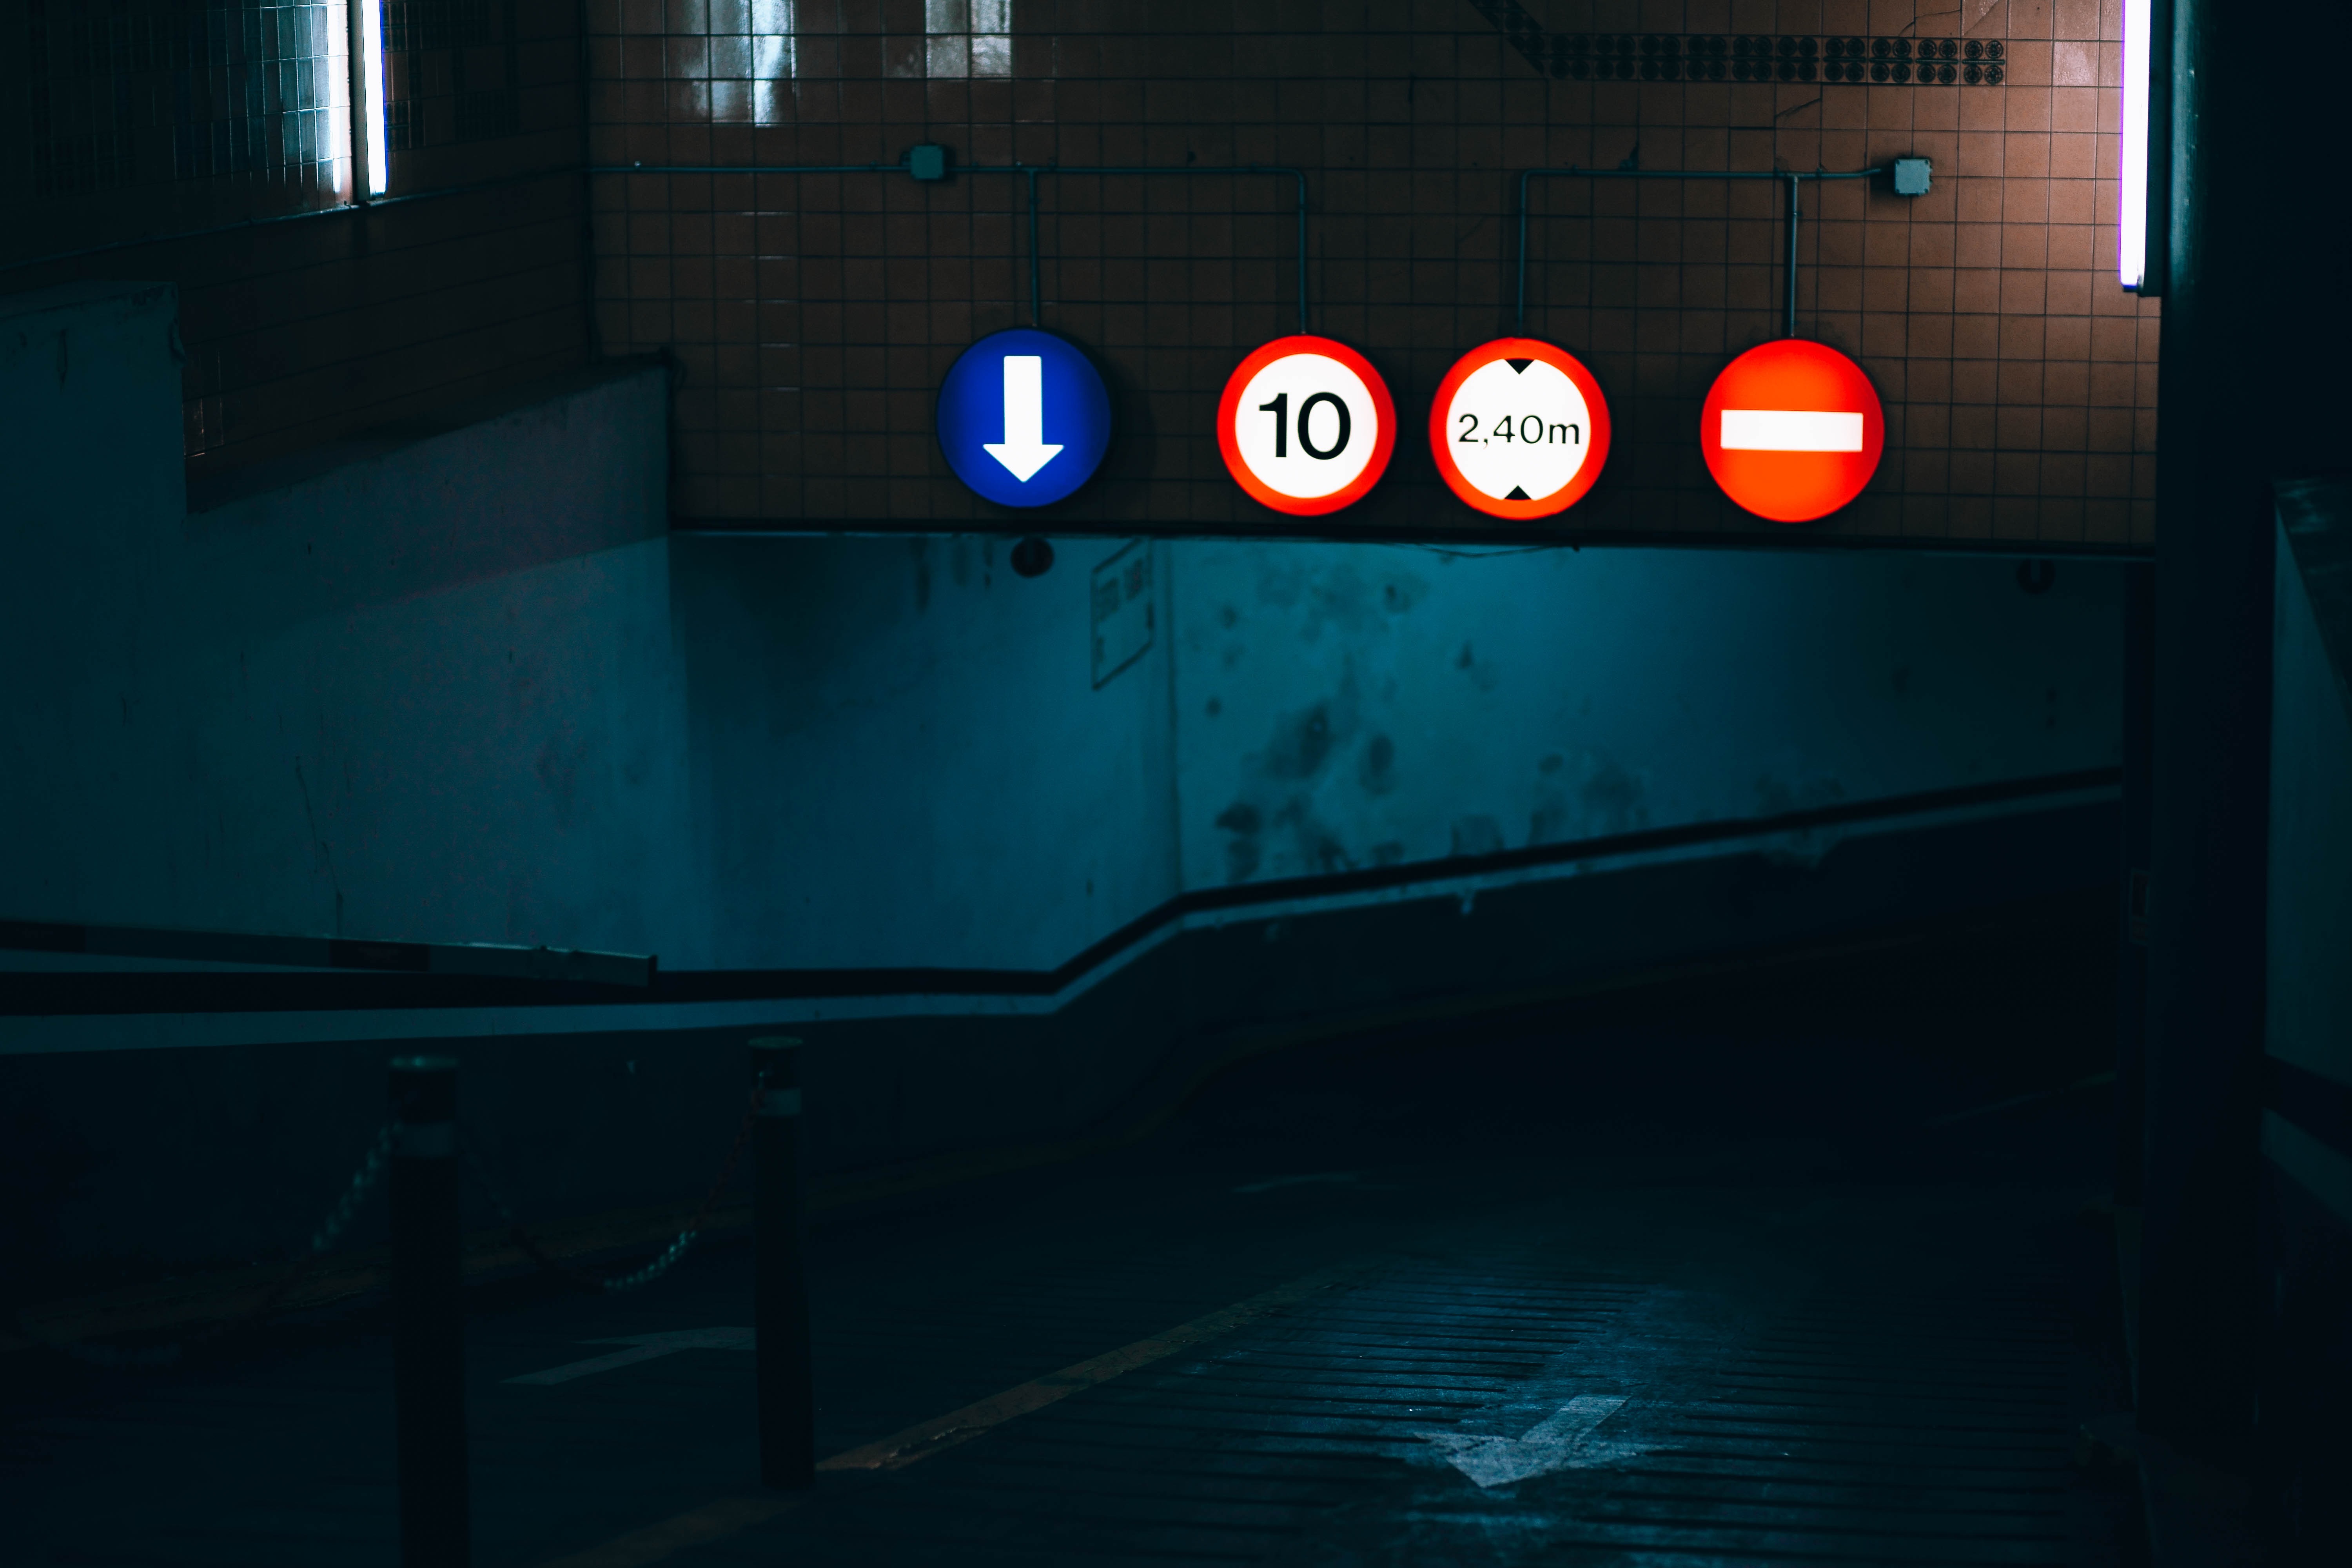
light, night, darkness, blue, signage, lighting, games, screenshot, display device, indoor games and sports